Chronic lymphocytic leukemia

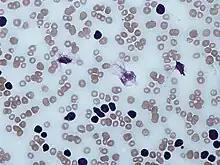
Smudge cells in peripheral blood

The diagnosis of CLL is based on the demonstration of an abnormal population of B lymphocytes in the blood, bone marrow, or tissues that display an unusual but characteristic pattern of molecules on the cell surface. CLL is usually first suspected by a diagnosis of lymphocytosis, an increase in a type of white blood cell, on a complete blood count test. This frequently is an incidental finding on a routine physician visit. Most often the lymphocyte count is greater than 5000 cells per microliter (μL) of blood but can be much higher. The presence of lymphocytosis in a person who is elderly should raise strong suspicion for CLL, and a confirmatory diagnostic test, in particular flow cytometry should be performed unless clinically unnecessary.